Shuttle America

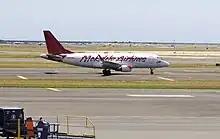
Former Mokulele Airlines Embraer 170 operated by Shuttle America

In October 2008, a short-lived operating partnership was established with Mokulele Airlines to feed their hub in Honolulu with three aircraft. These Embraer 170 aircraft operated in the livery of Mokulele Airlines until October 2009, when Republic entered into a new joint venture agreement with Mesa Air Group, with the latter airline's Canadair Regional Jet aircraft operating jet flights within Hawaii.